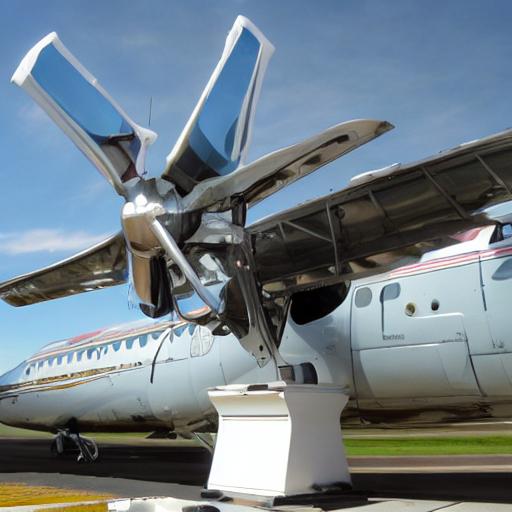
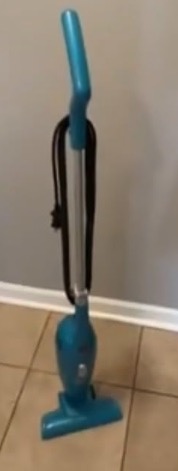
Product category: items_vacuum
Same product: no